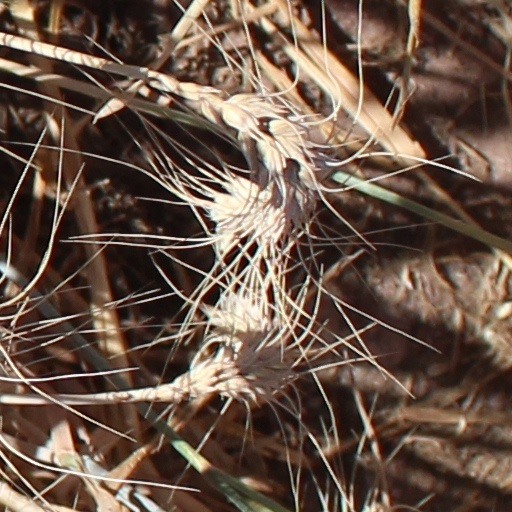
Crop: wheat